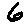
Label: 6